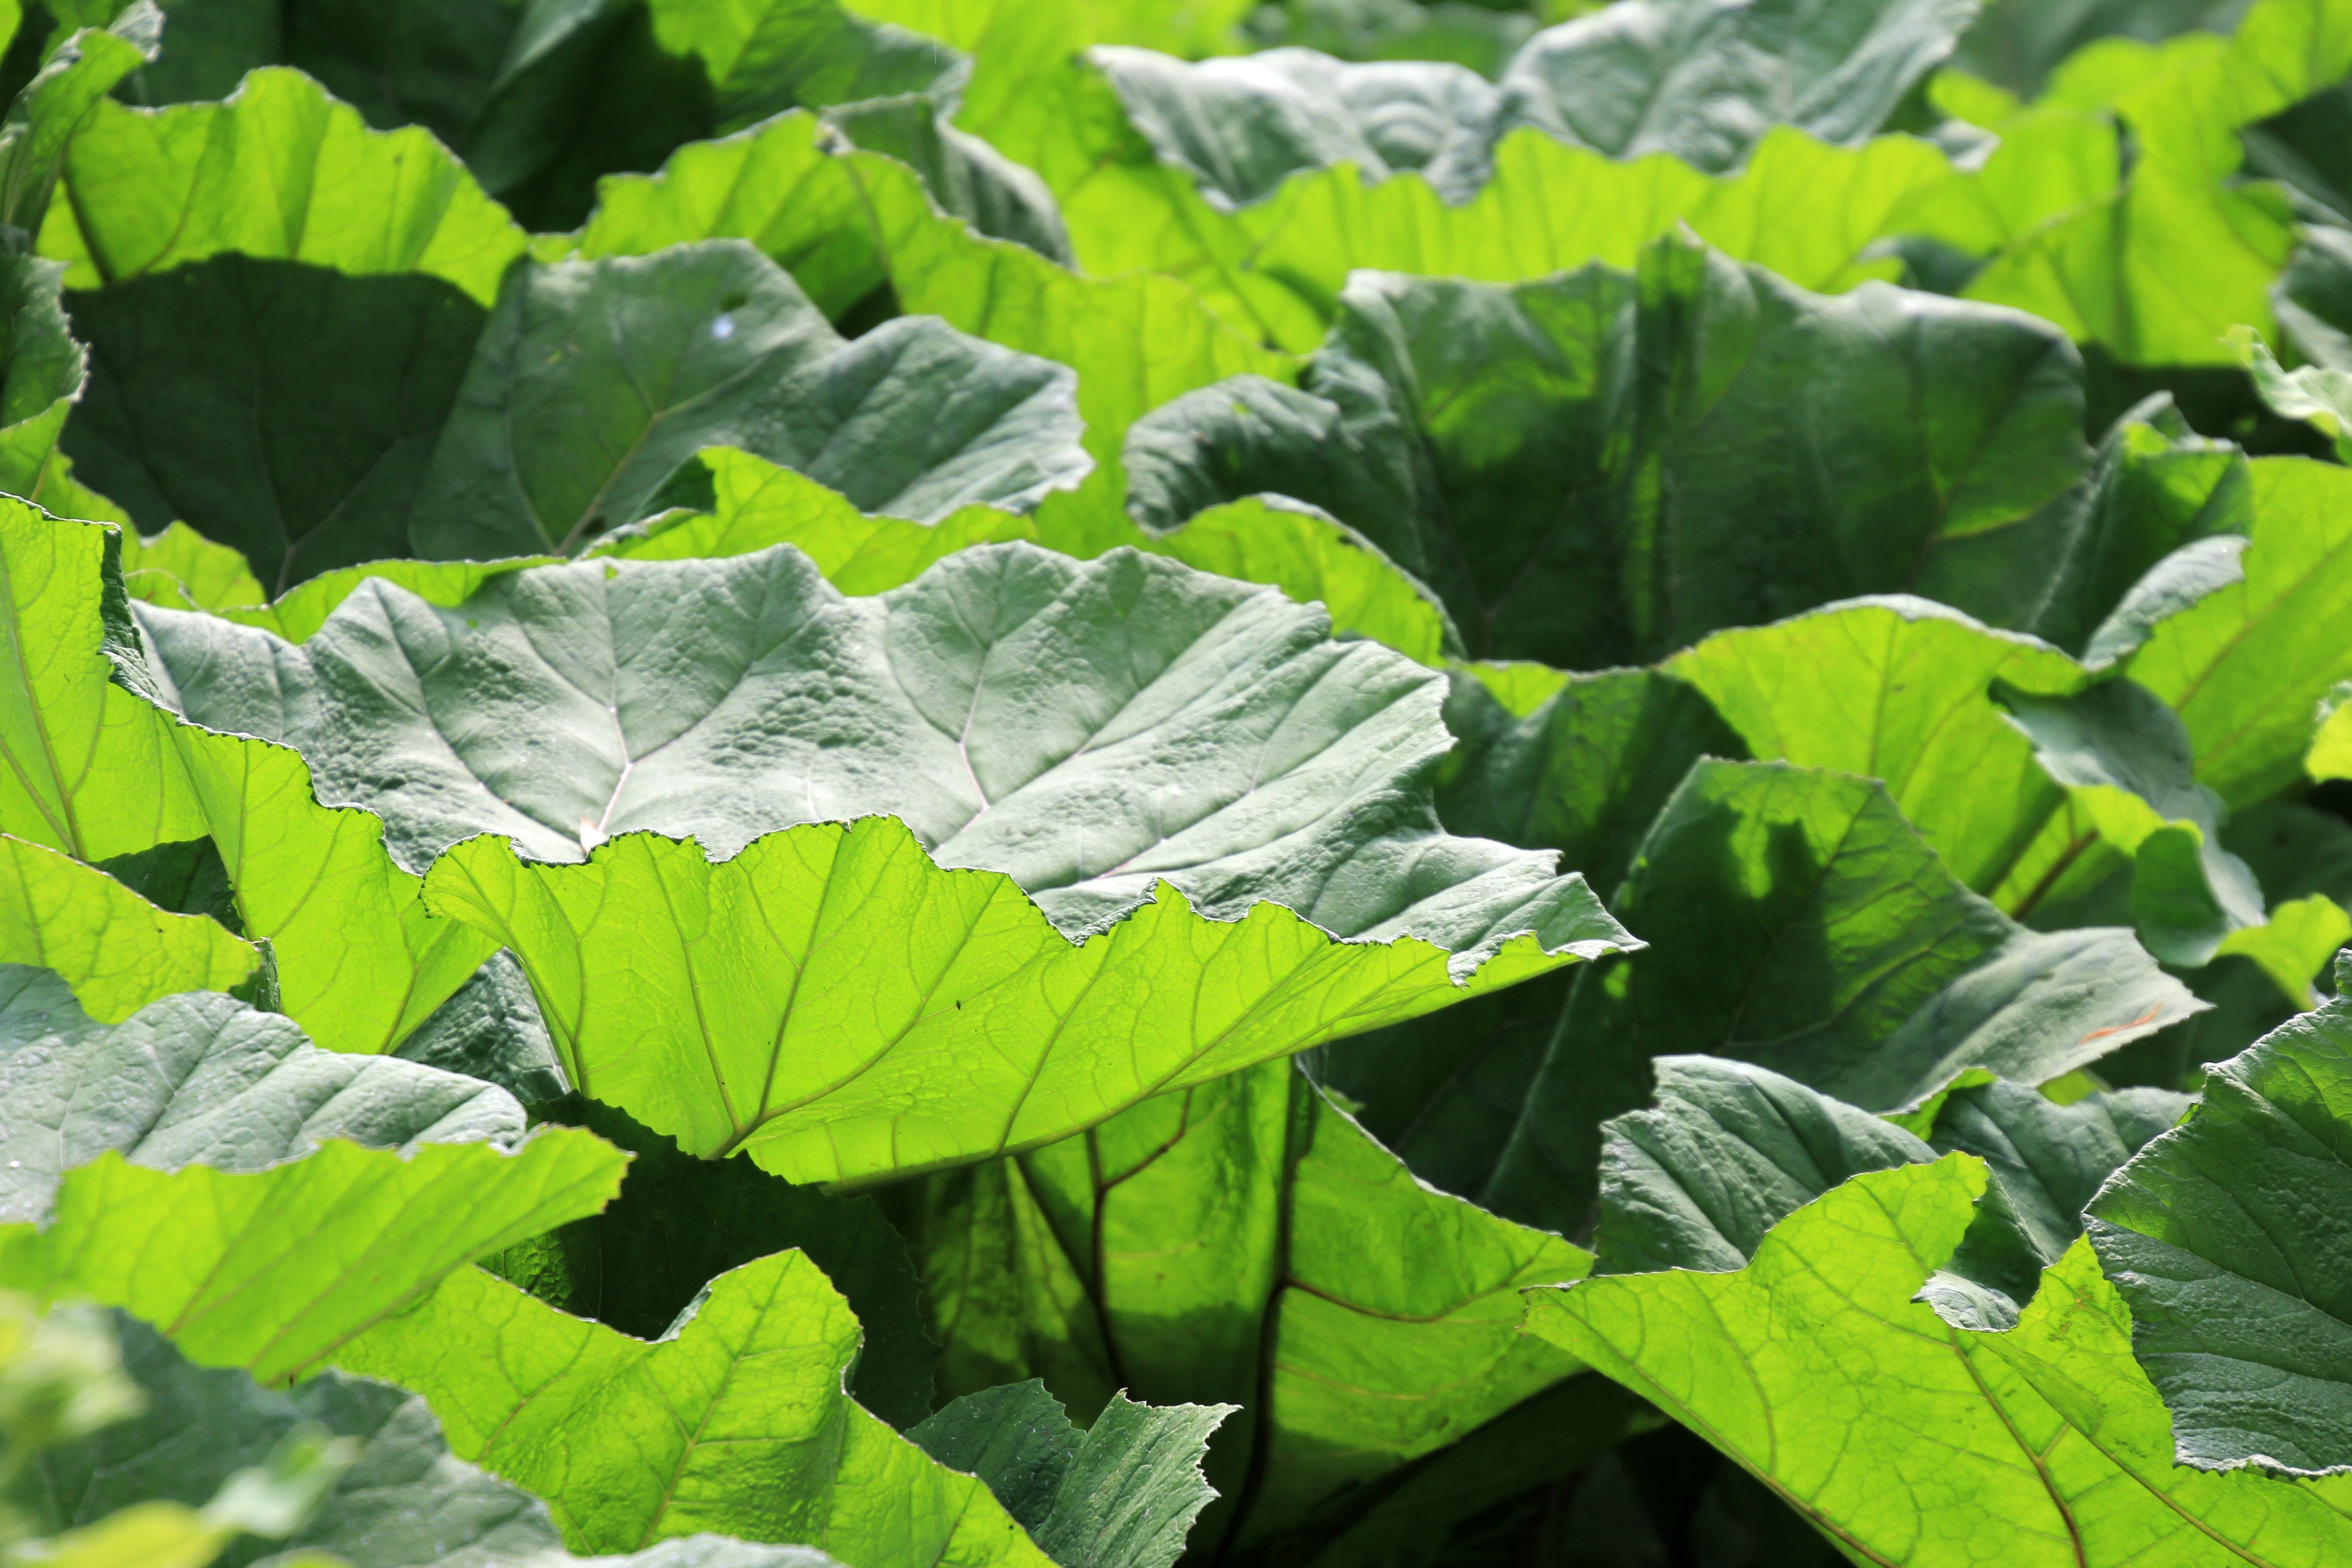
nature, plant, field, leaf, flower, food, green, produce, vegetable, park, botany, agriculture, garden, close, sacred lotus, aquatic plant, flora, leaves, lotus, large, cabbage, brassica, arum, collard greens, flowering plant, large leaves, annual plant, land plant, leaf vegetable, xanthosoma